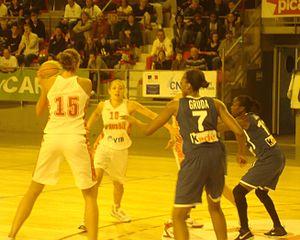
Les basketteuses russes Tatiana Vidmer (15), Ilona Korstine (10) et françaises Sandrine Gruda (7) et Emilie Gomis (11).
L'équipe de France dispute sa saison 2011 avec l'ambition de conserver son titre lors du championnat d'Europe disputé en Pologne du 18 juin au 3 juillet 2011. Le Bleues remportent la médaille de bronze.